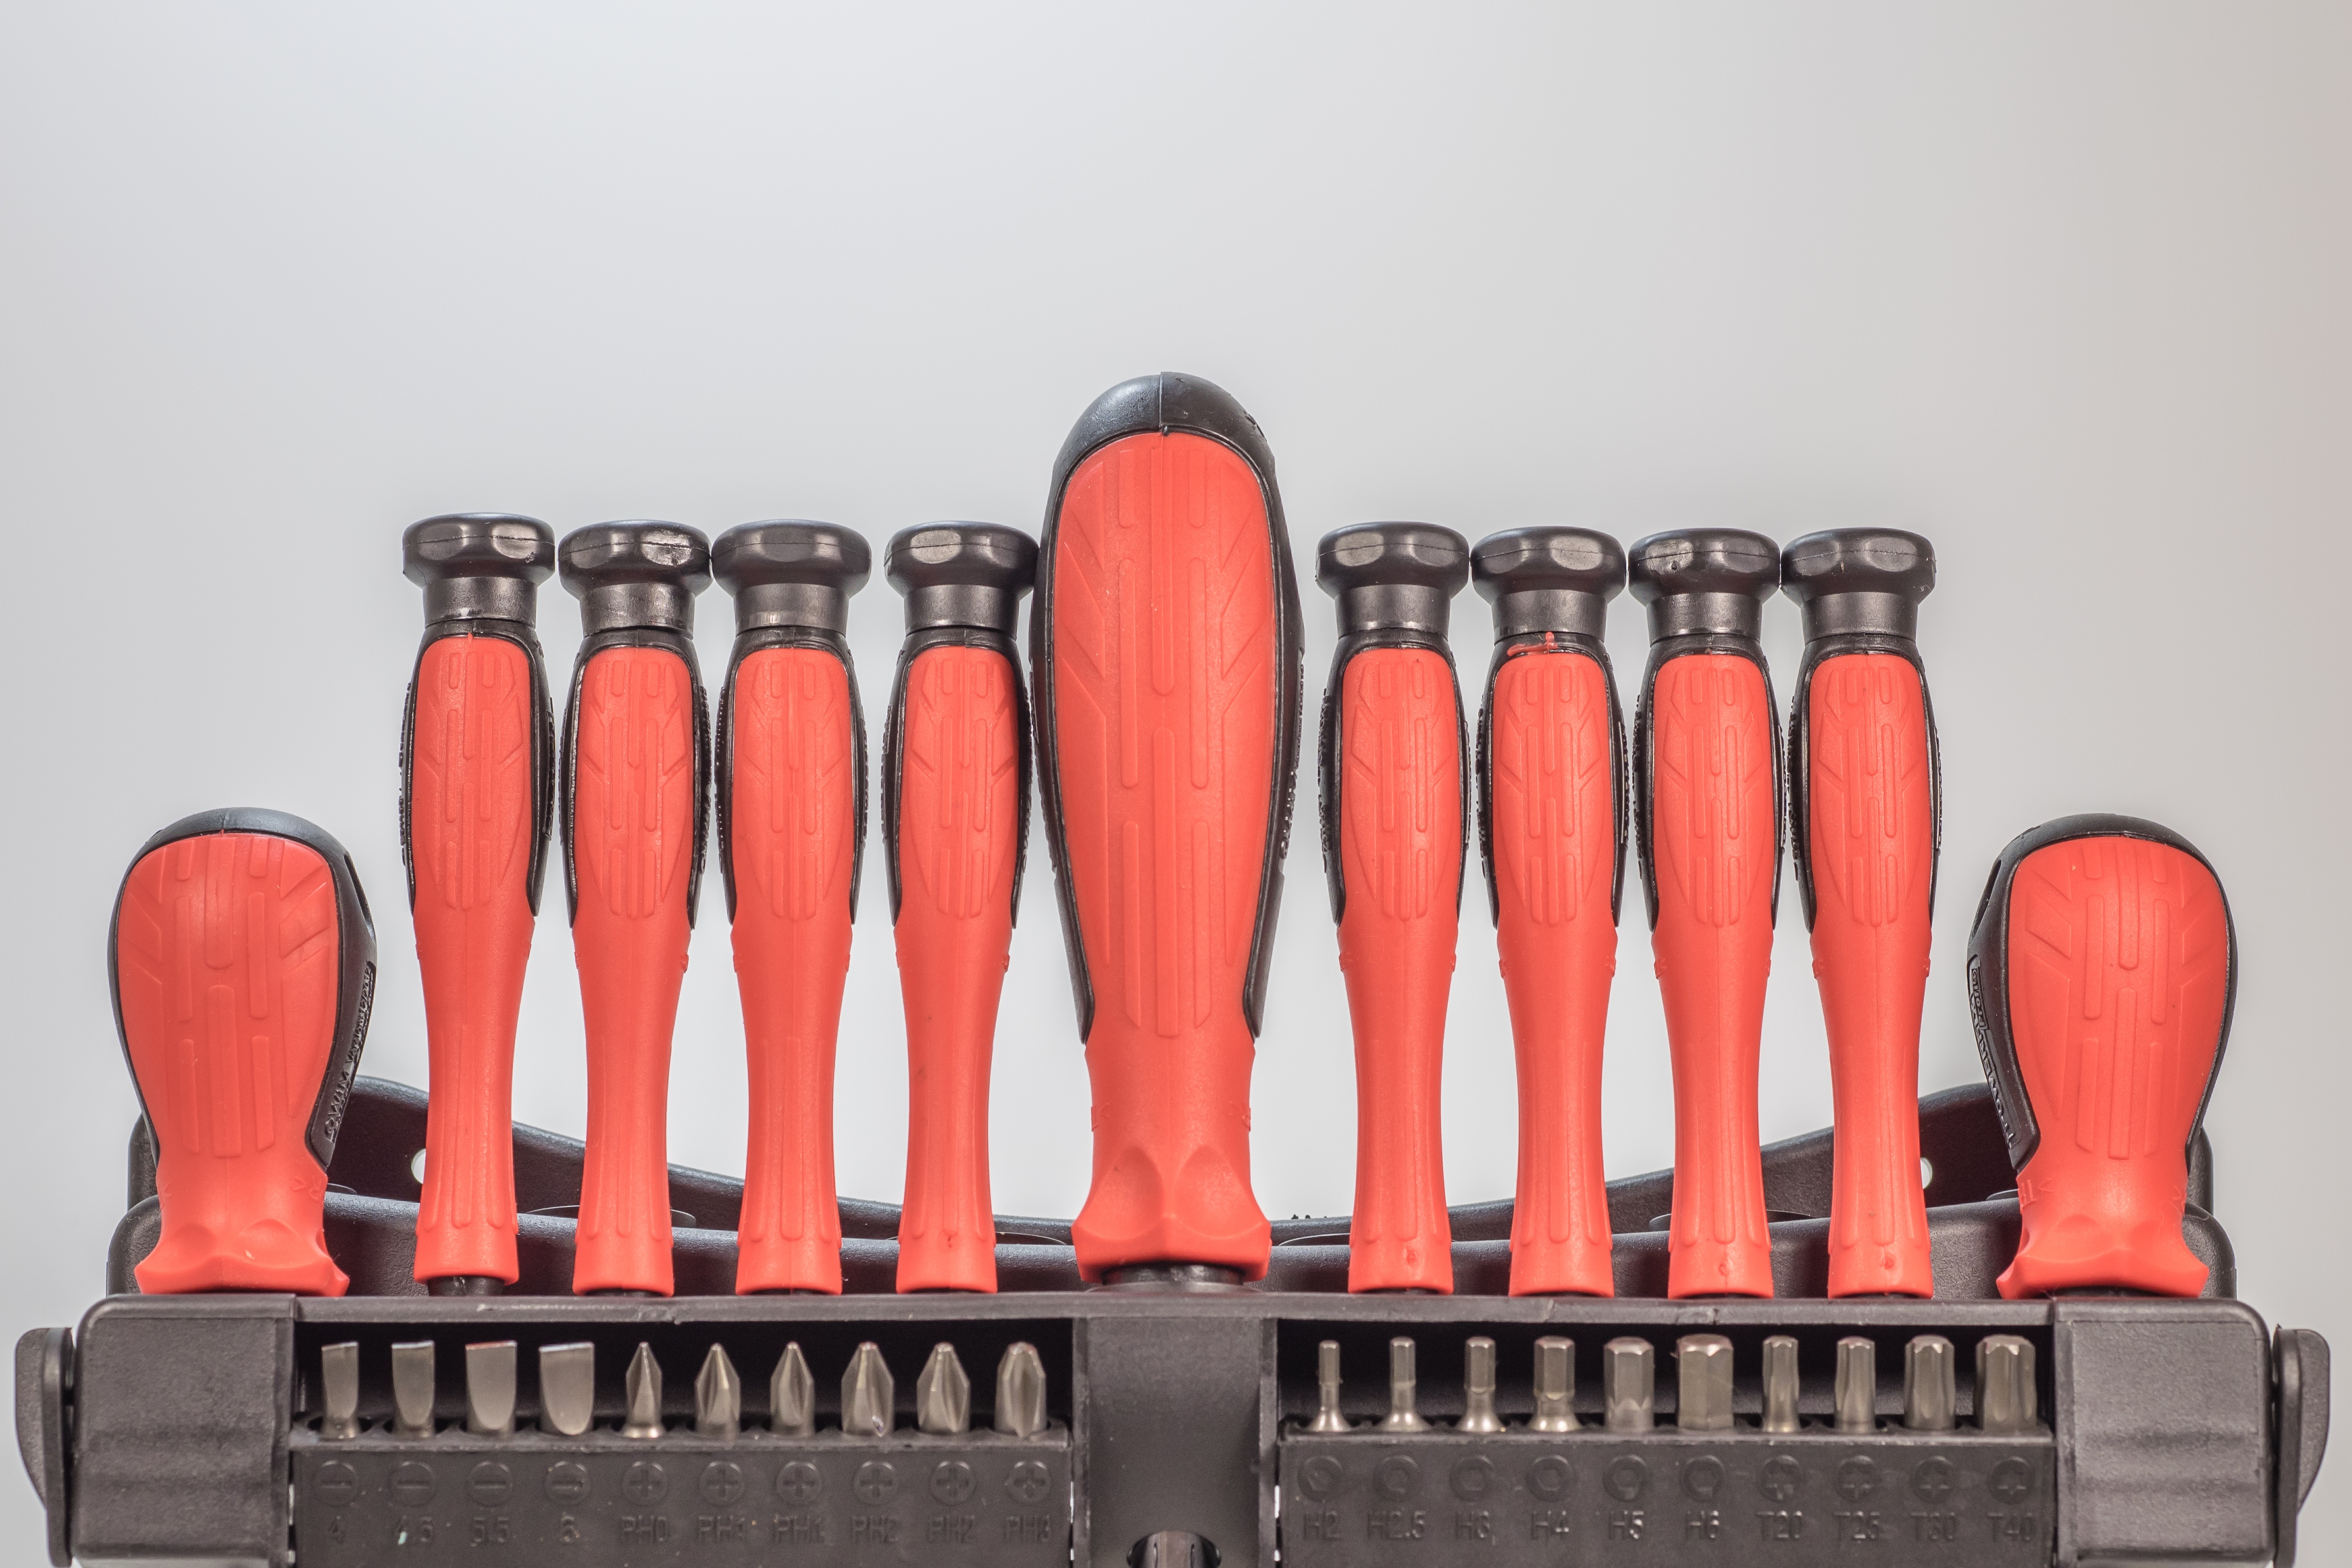
work, tool, red, metal, set, craft, product, background, tools, head, detail, phillips, screwdriver, bits, screwdrivers, faceplate, tool kit, tool set